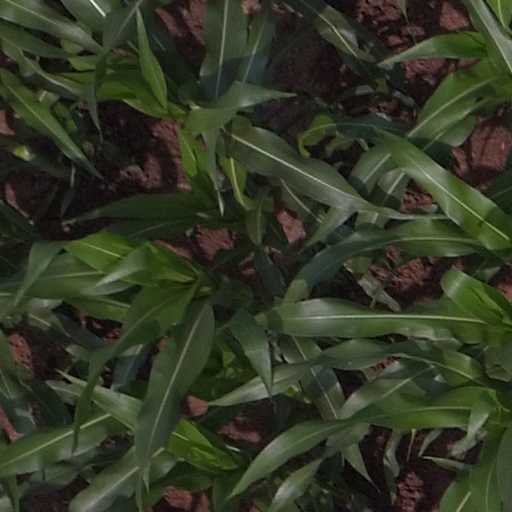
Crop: maize; corn